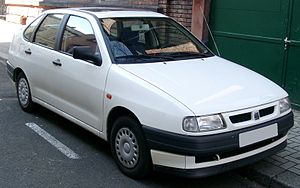
Seat Córdoba / Córdoba (type 6K/C, 1993−2002)
SEAT Córdoba firedørs (1993−1999)
SEAT Córdoba, opkaldt efter den spanske by Córdoba, var en bilmodel fra SEAT.